Besselsleigh

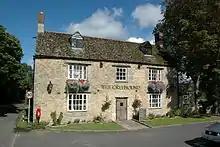
The Greyhound public house

On 14 March 1944 an Armstrong Whitworth Whitley V bomber aircraft, T4337 from No. 10 Operational Training Unit RAF at Abingdon, was on circuits and landings practice when its pilot lost control while changing from flare path to instruments. The aircraft crashed onto what was then a military firing range at Great Park Farm, Besselsleigh, and almost immediately burst into flames.